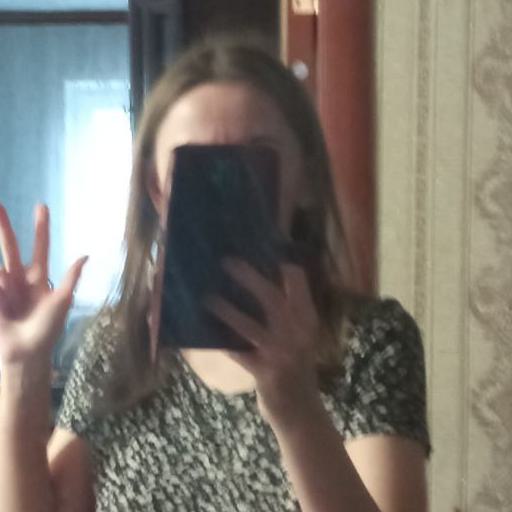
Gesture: no_gesture